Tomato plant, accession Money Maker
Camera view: horizontal (90 deg, fisheye); turntable rotation: 150 degrees
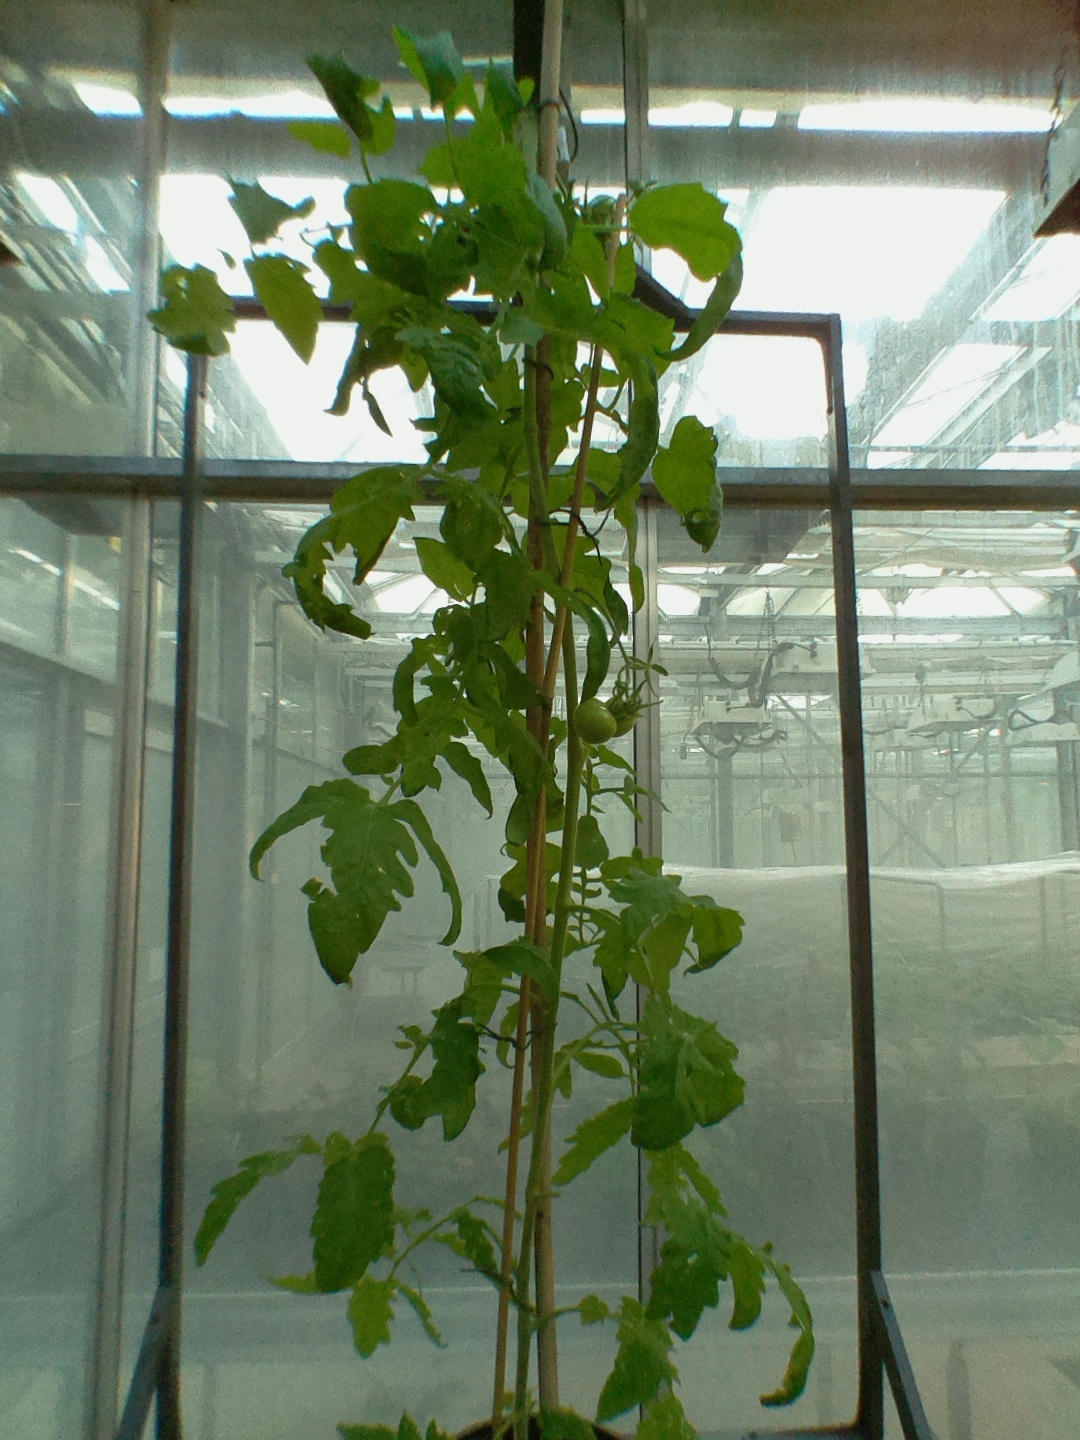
BBCH growth stage 73: 30%-40% of final fruit size